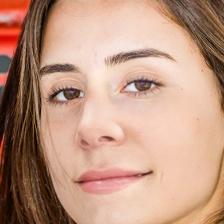
Label: faces